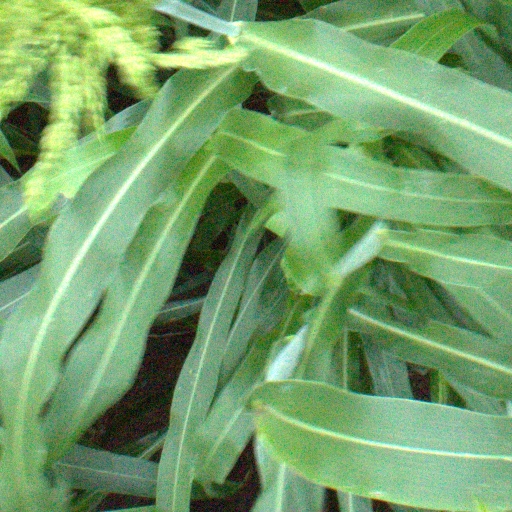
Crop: sorghum